Technologic

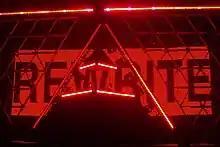
Live Daft Punk performance featuring "Technologic"

The music video for "Technologic" is the third directed by Daft Punk, following "Fresh" and "Robot Rock". The video features Guy-Manuel de Homem-Christo and Thomas Bangalter on a pyramid-themed stage playing the bass guitars shown in the single cover. The lyrics flash as individual words of text on a television monitor set on the stage. The video features a robot character that appears to chant the lyrics of the song. The character is situated in front of the flashing screen between the duo and later appears in a darkened room watching itself on television. The robot was created by Tony Gardner and his team at Alterian, Inc. The music video is included in the CD and DVD edition of the album "Musique Vol. 1 1993–2005".